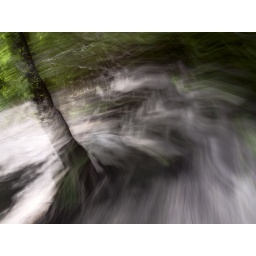
C July 15 1388 running behind tree by Miilwaukee River